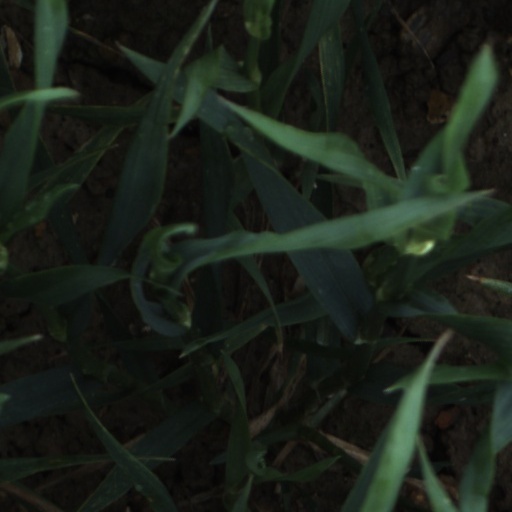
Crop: wheat